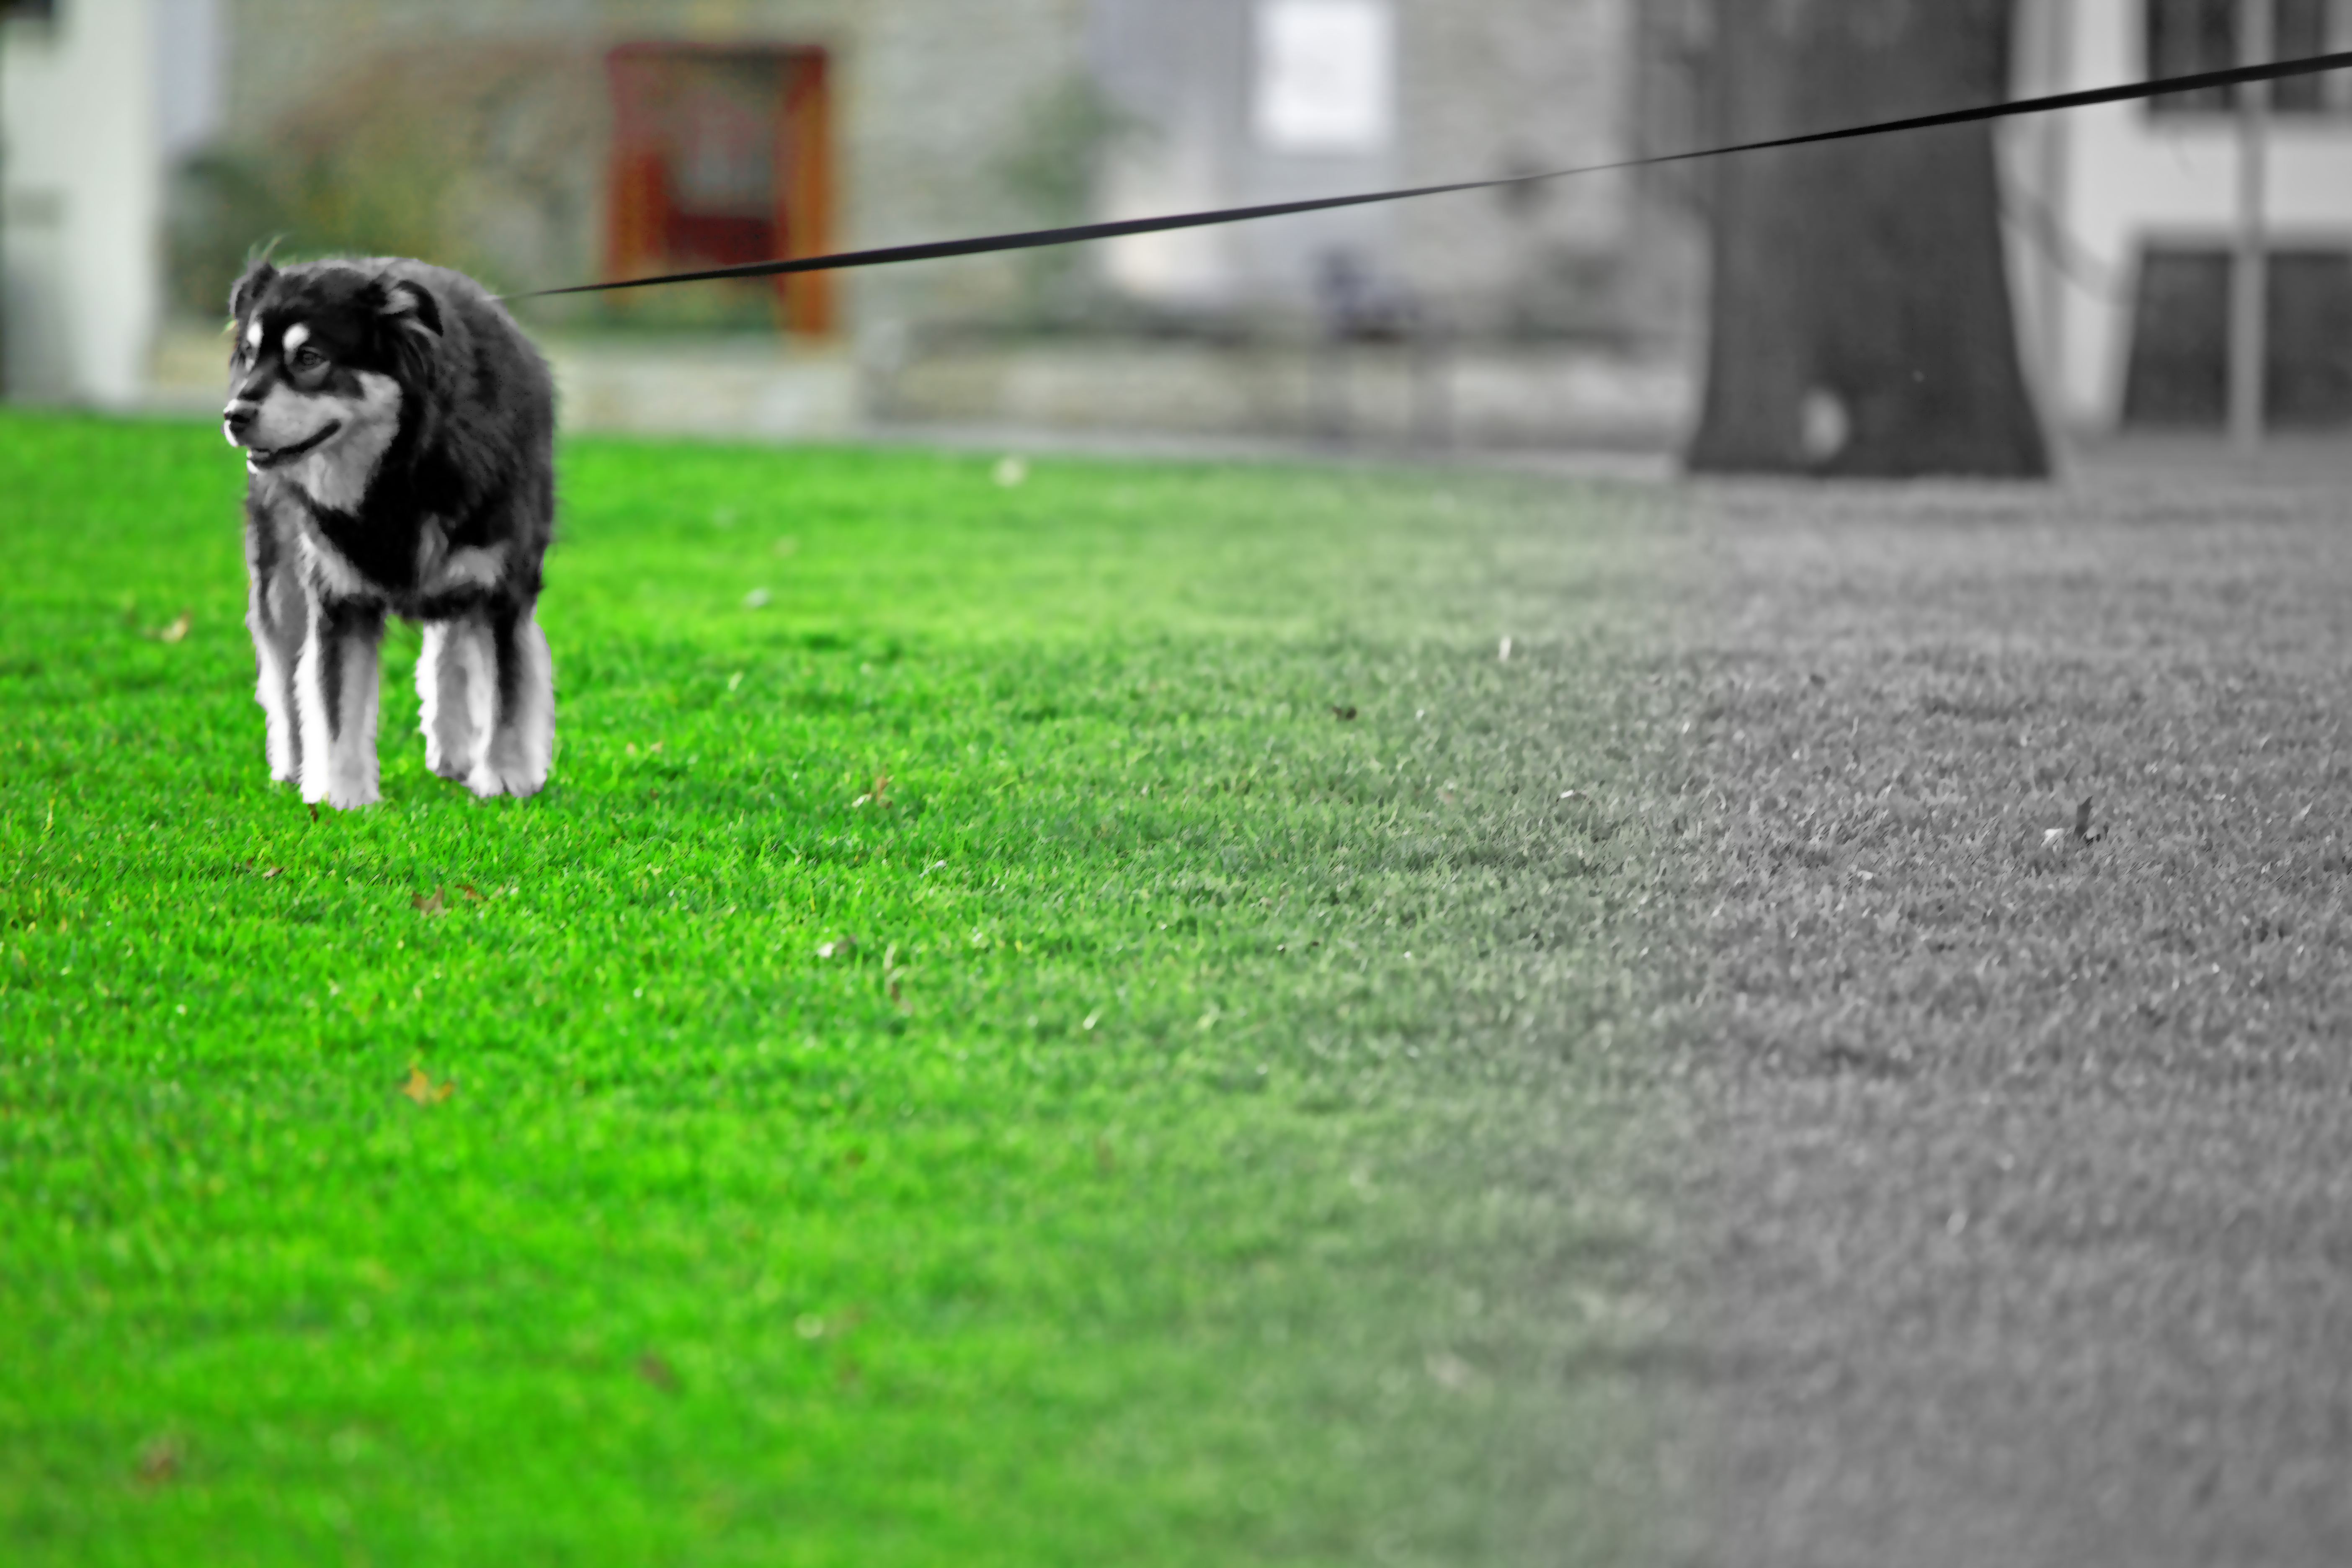
water, grass, white, lawn, photography, dog, downtown, green, color, canon, park, mammal, black, candid, eos, is, san, the, mark, ii, 5d, front, karl, it, selective, tom, oregon, portland, ian, mccall, really, greener, dog like mammal